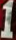
Number: 1